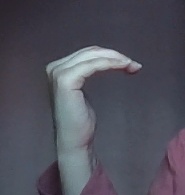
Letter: haa